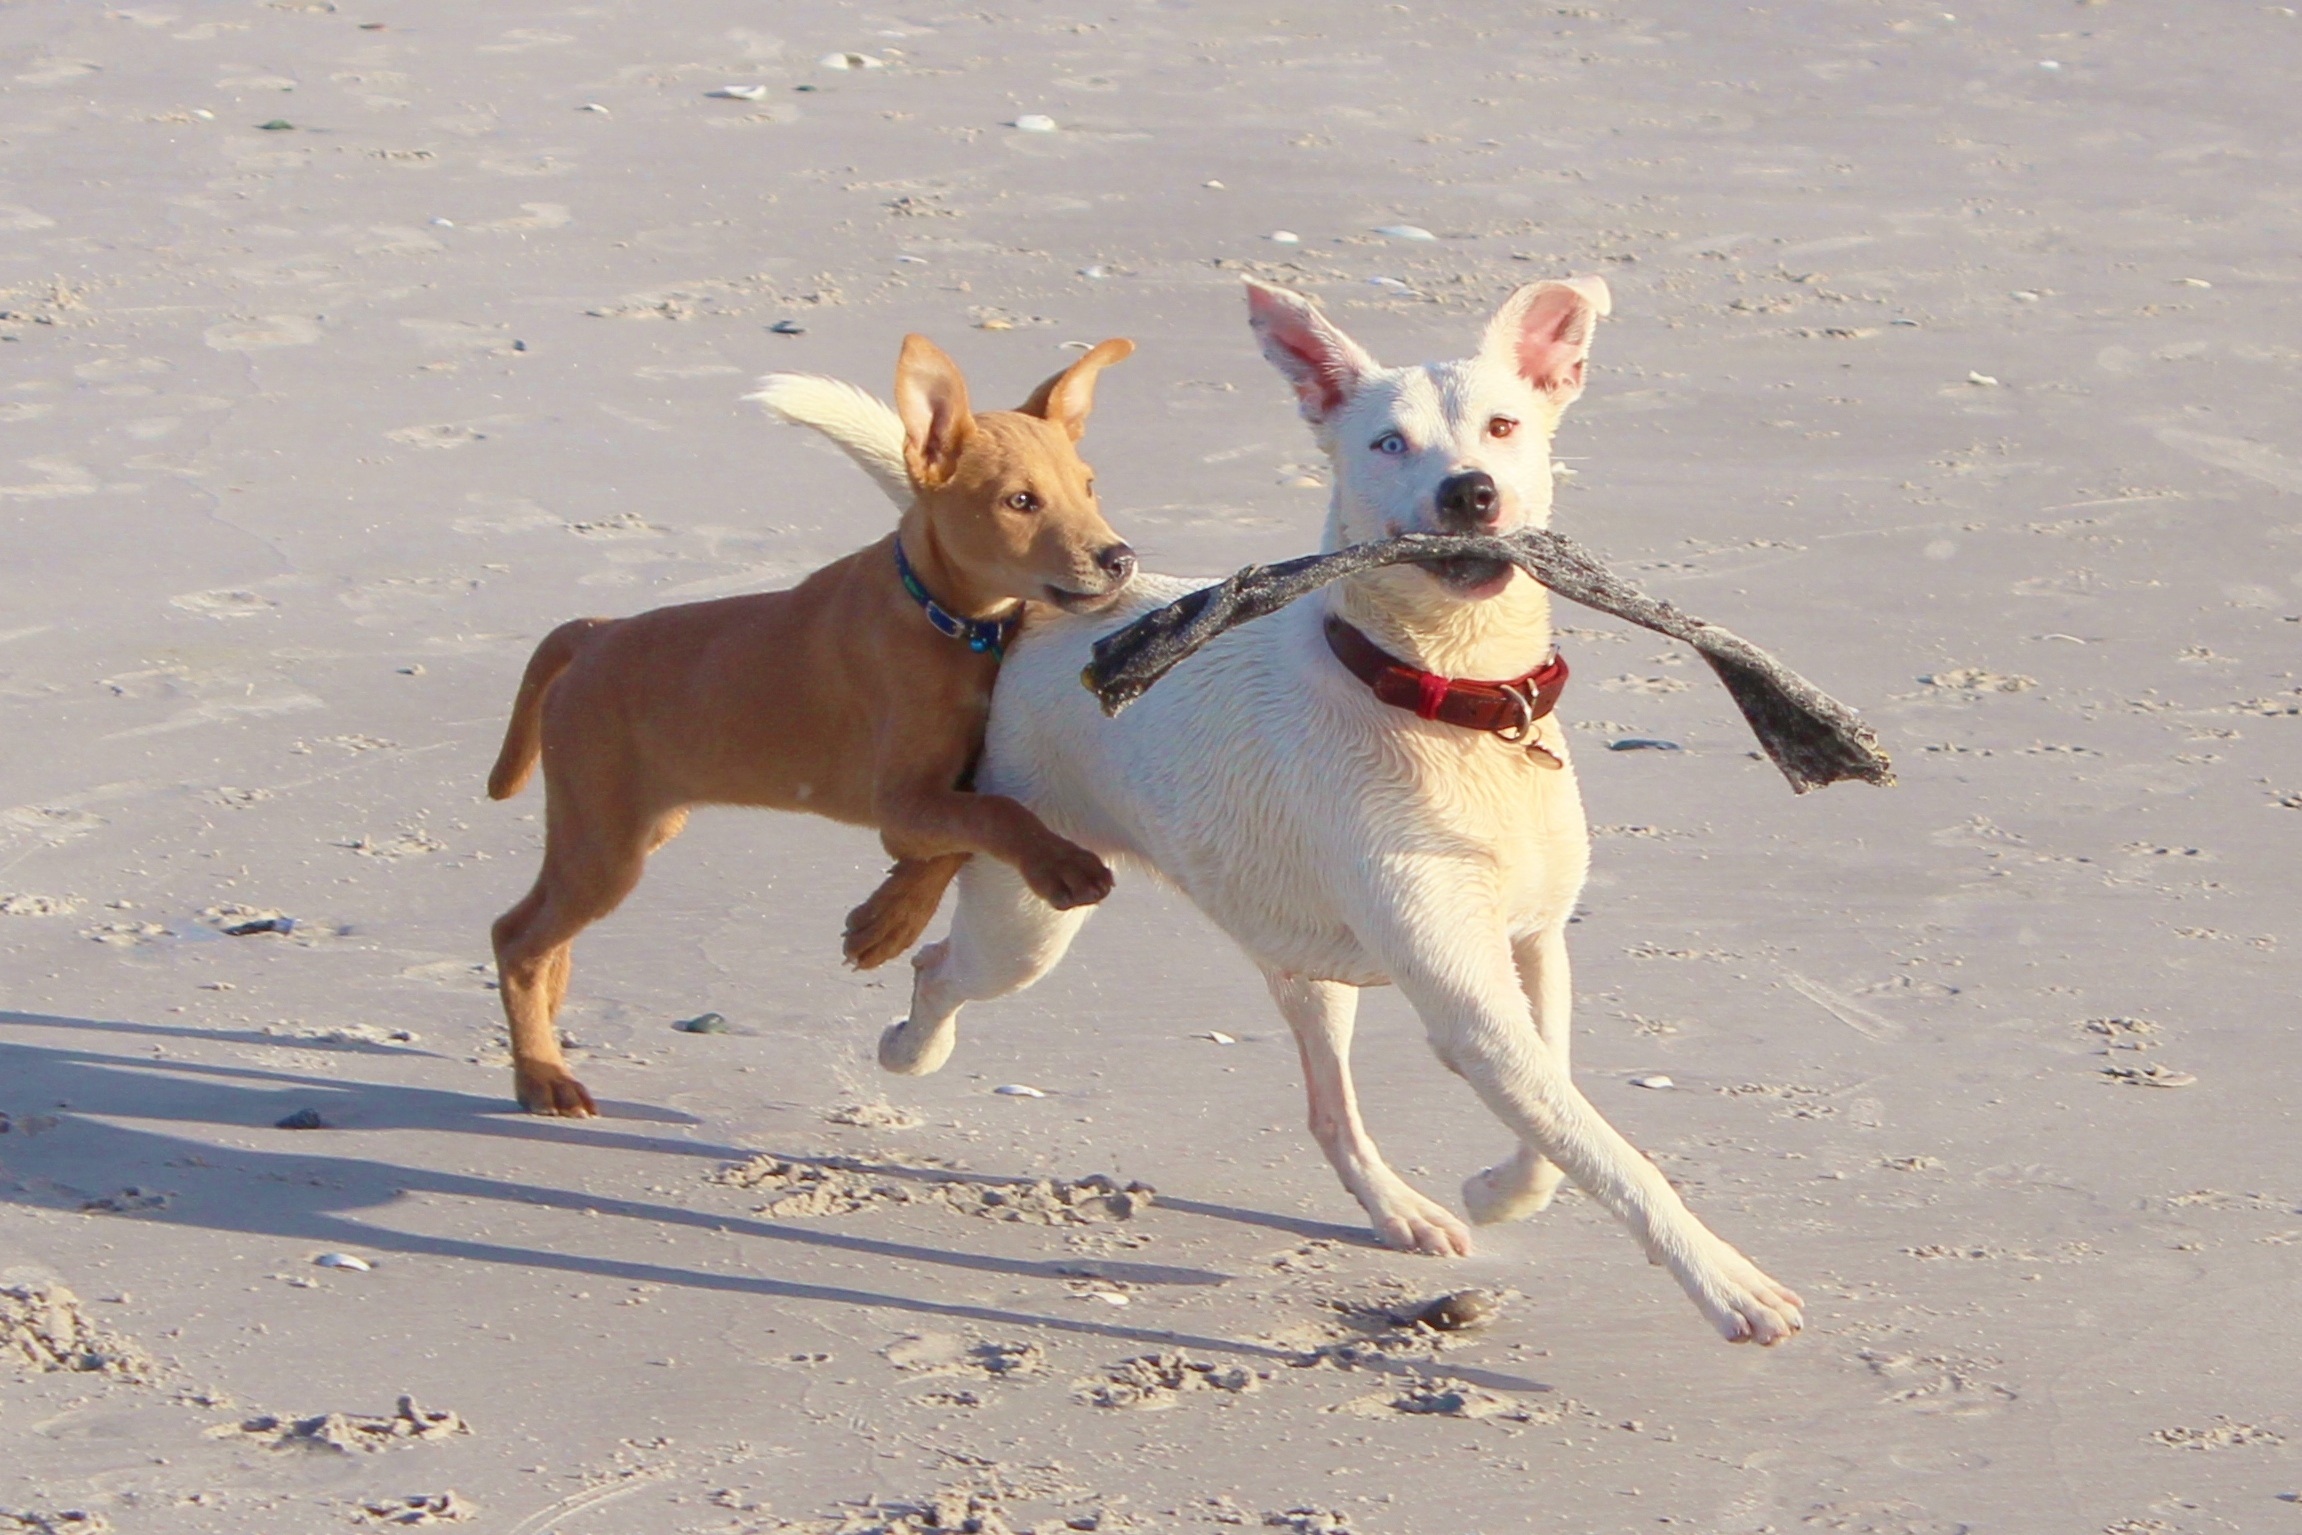
beach, play, dog, mammal, movement, dogs, fun, great, vertebrate, batons, street dog, dog like mammal, animal sports, ibizan hound